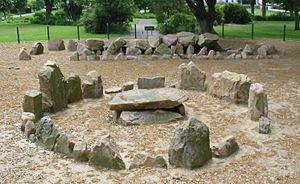
La Première Tour, Saint-Hélier, Jersey
Ville-ès-Nouaux est la dénomination d'un site mégalithique situé à l'Ouest de la ville de Saint-Hélier sur l'île Anglo-Normande de Jersey. Ce site néolithique comprend deux monuments, un dolmen et un ciste entouré par un cercle de pierres dénommé "La Première Tour".
Cette liste non exhaustive recense les principaux sites mégalithiques de Jersey.